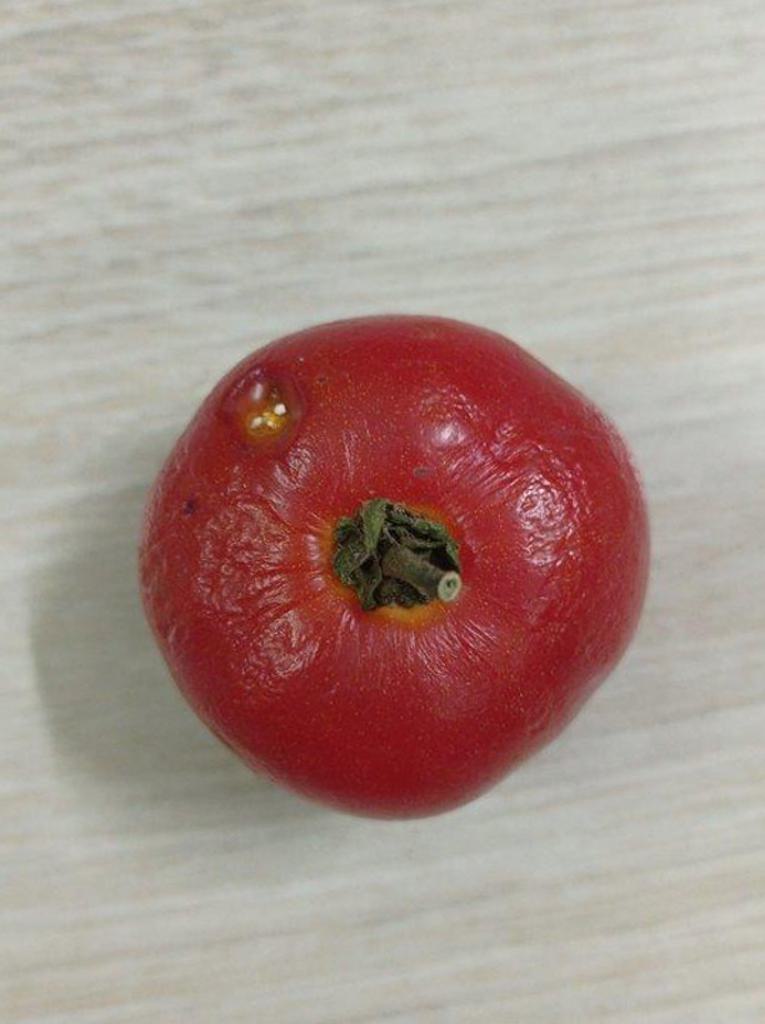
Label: Rotten